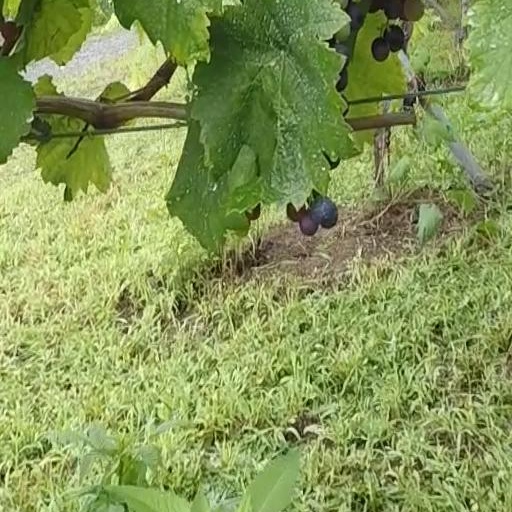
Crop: grape